Eggborough

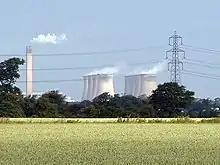
Eggborough Power Station

The village was the site of the coal-fired Eggborough Power Station, built in the 1960s and once owned by British Energy. Its four turbines could produce a total combined output of 1,960 MWe. The power station was due to be closed in 2016, but won a reprieve as a backup generator of power until March 2017 and then again until March 2018, when it shut down for good. The current owners are applying for permission to convert the power station to a gas-fired power plant.